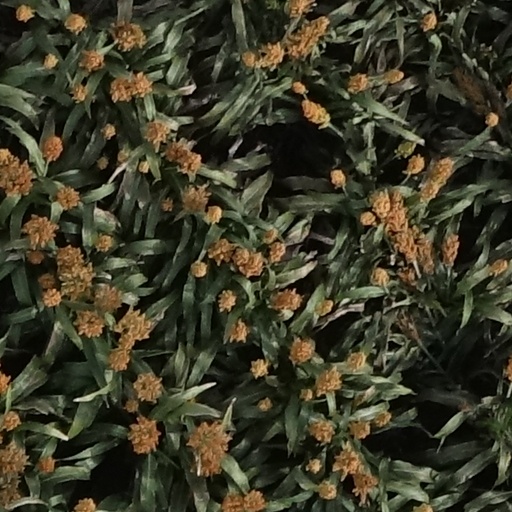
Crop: sorghum